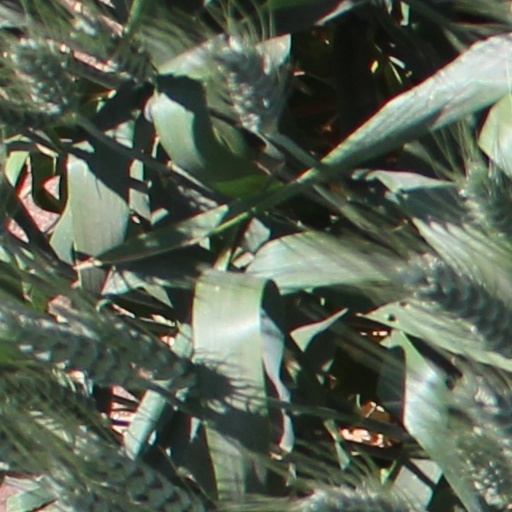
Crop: wheat